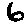
Label: 6